Superman Confidential

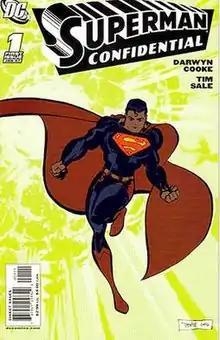
Cover of "Superman Confidential" #1 (Nov. 2006), art by Tim Sale.

Superman Confidential is a comic book series published by DC Comics. Launched on November 1, 2006, it ran for a total of 14 issues before being discontinued in April 2008. It served as a platform to explore the early years of Superman's career, shedding light on significant events and pivotal moments that shaped the character.